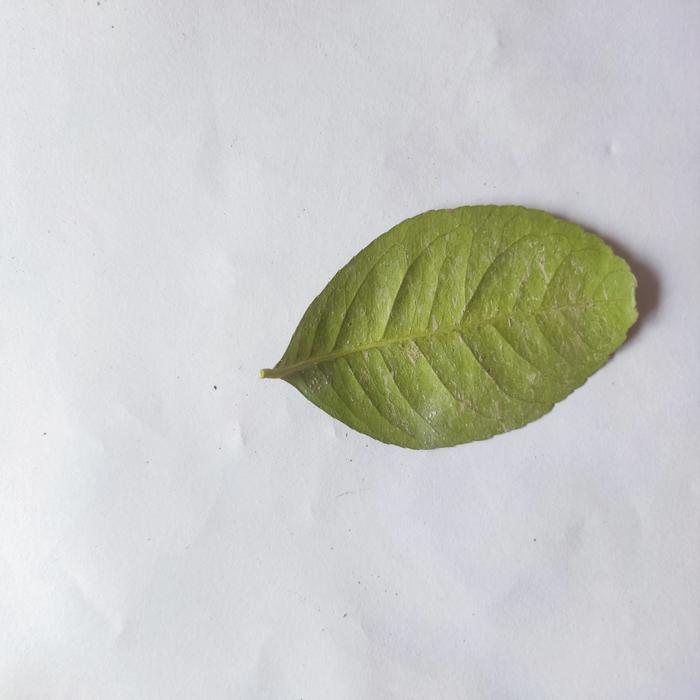
Crop: Lemon
Leaf condition: Sooty_Mold